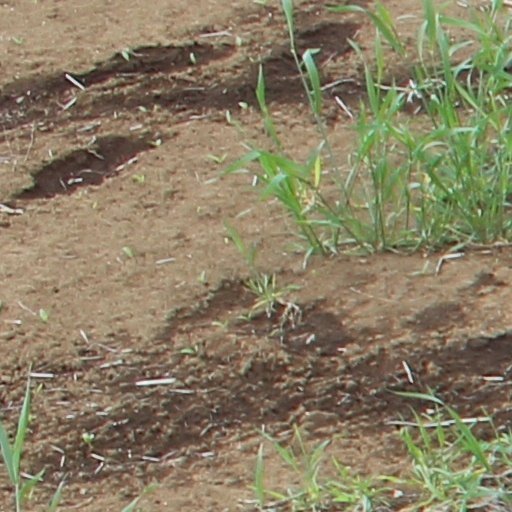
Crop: wheat